1919 Rock Island Independents season

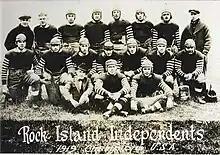
Team photo of the 1919 Rock Island Independents

This apparent financial disaster did not immediately bring and end to the 1919 season, however, as after the game Independents manager Walter Flanigan boldly announced receipt of a telegram from his counterpart in Canton, Ralph Hay: "No game scheduled for Sunday. Will come to Rock Island."